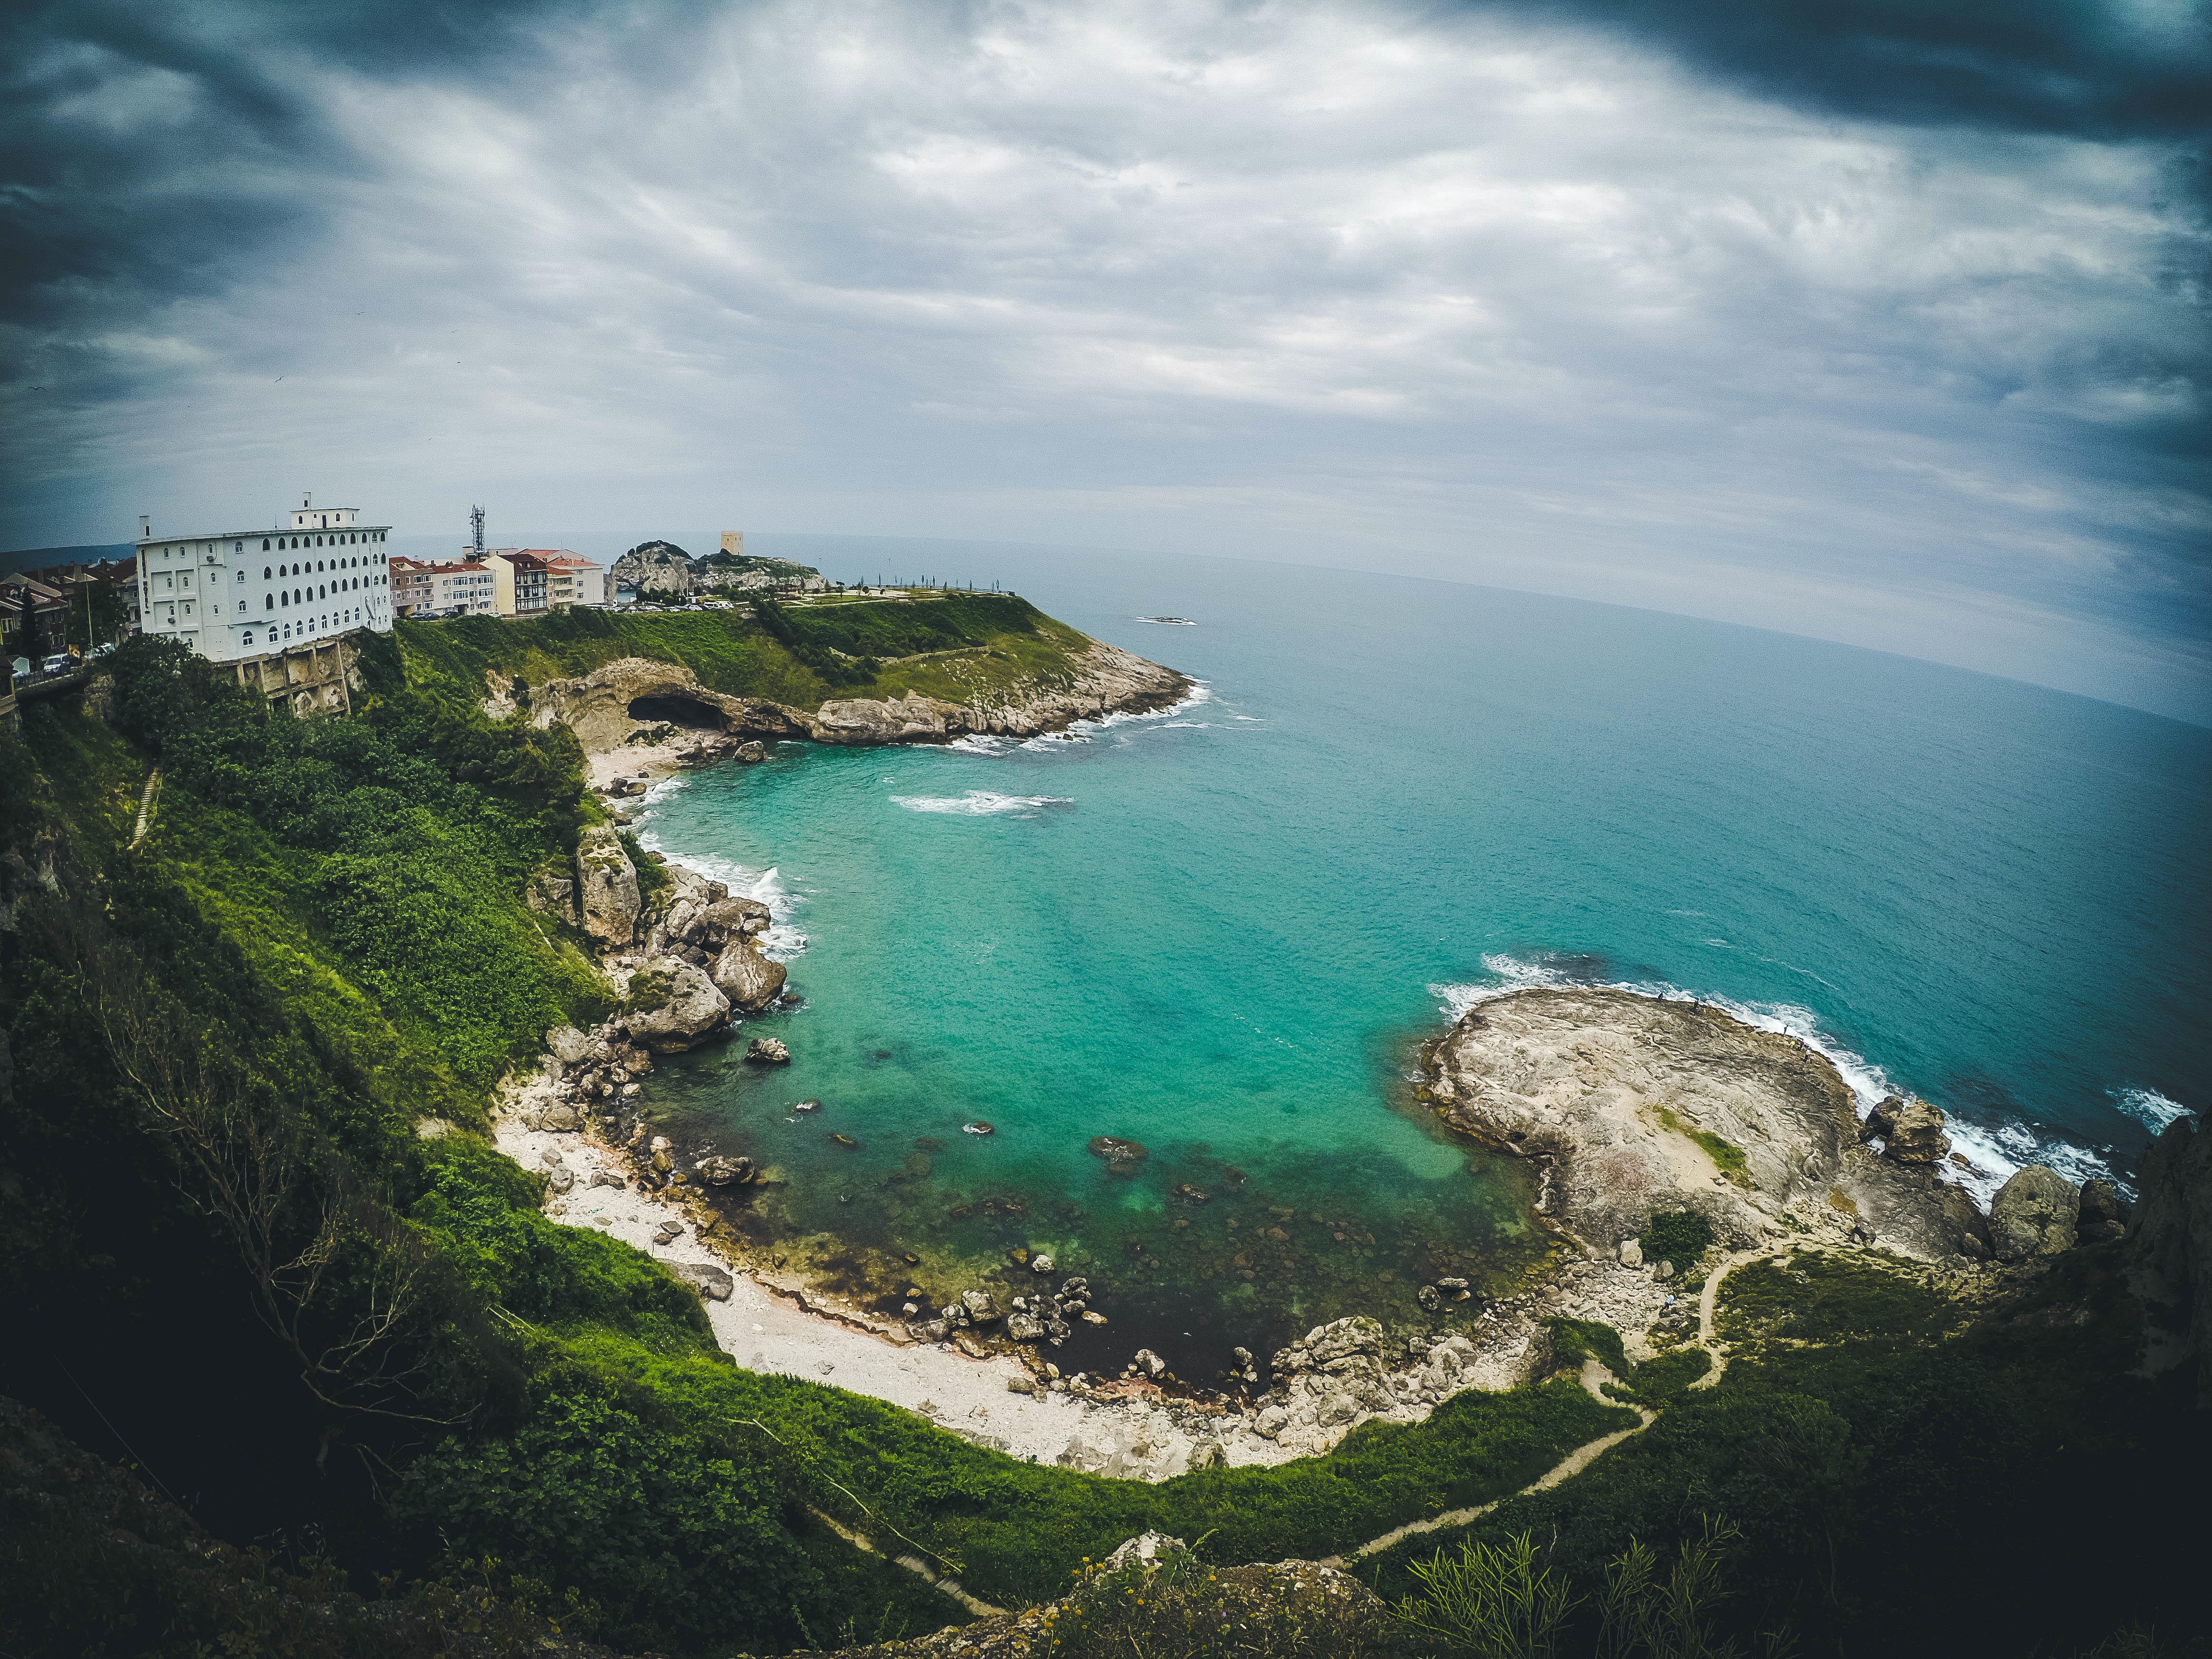
beach, sea, coast, rock, ocean, cloud, shore, cliff, cove, bay, island, terrain, body of water, archipelago, cape, islet, landform, aerial photography, geographical feature